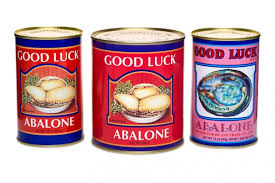
Waste category: metal